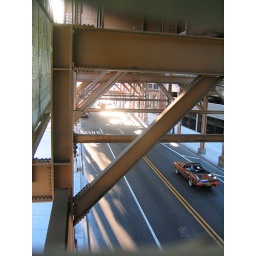
A car speeds down the road beneath the El, near the Merchandise Mart in Chicago.